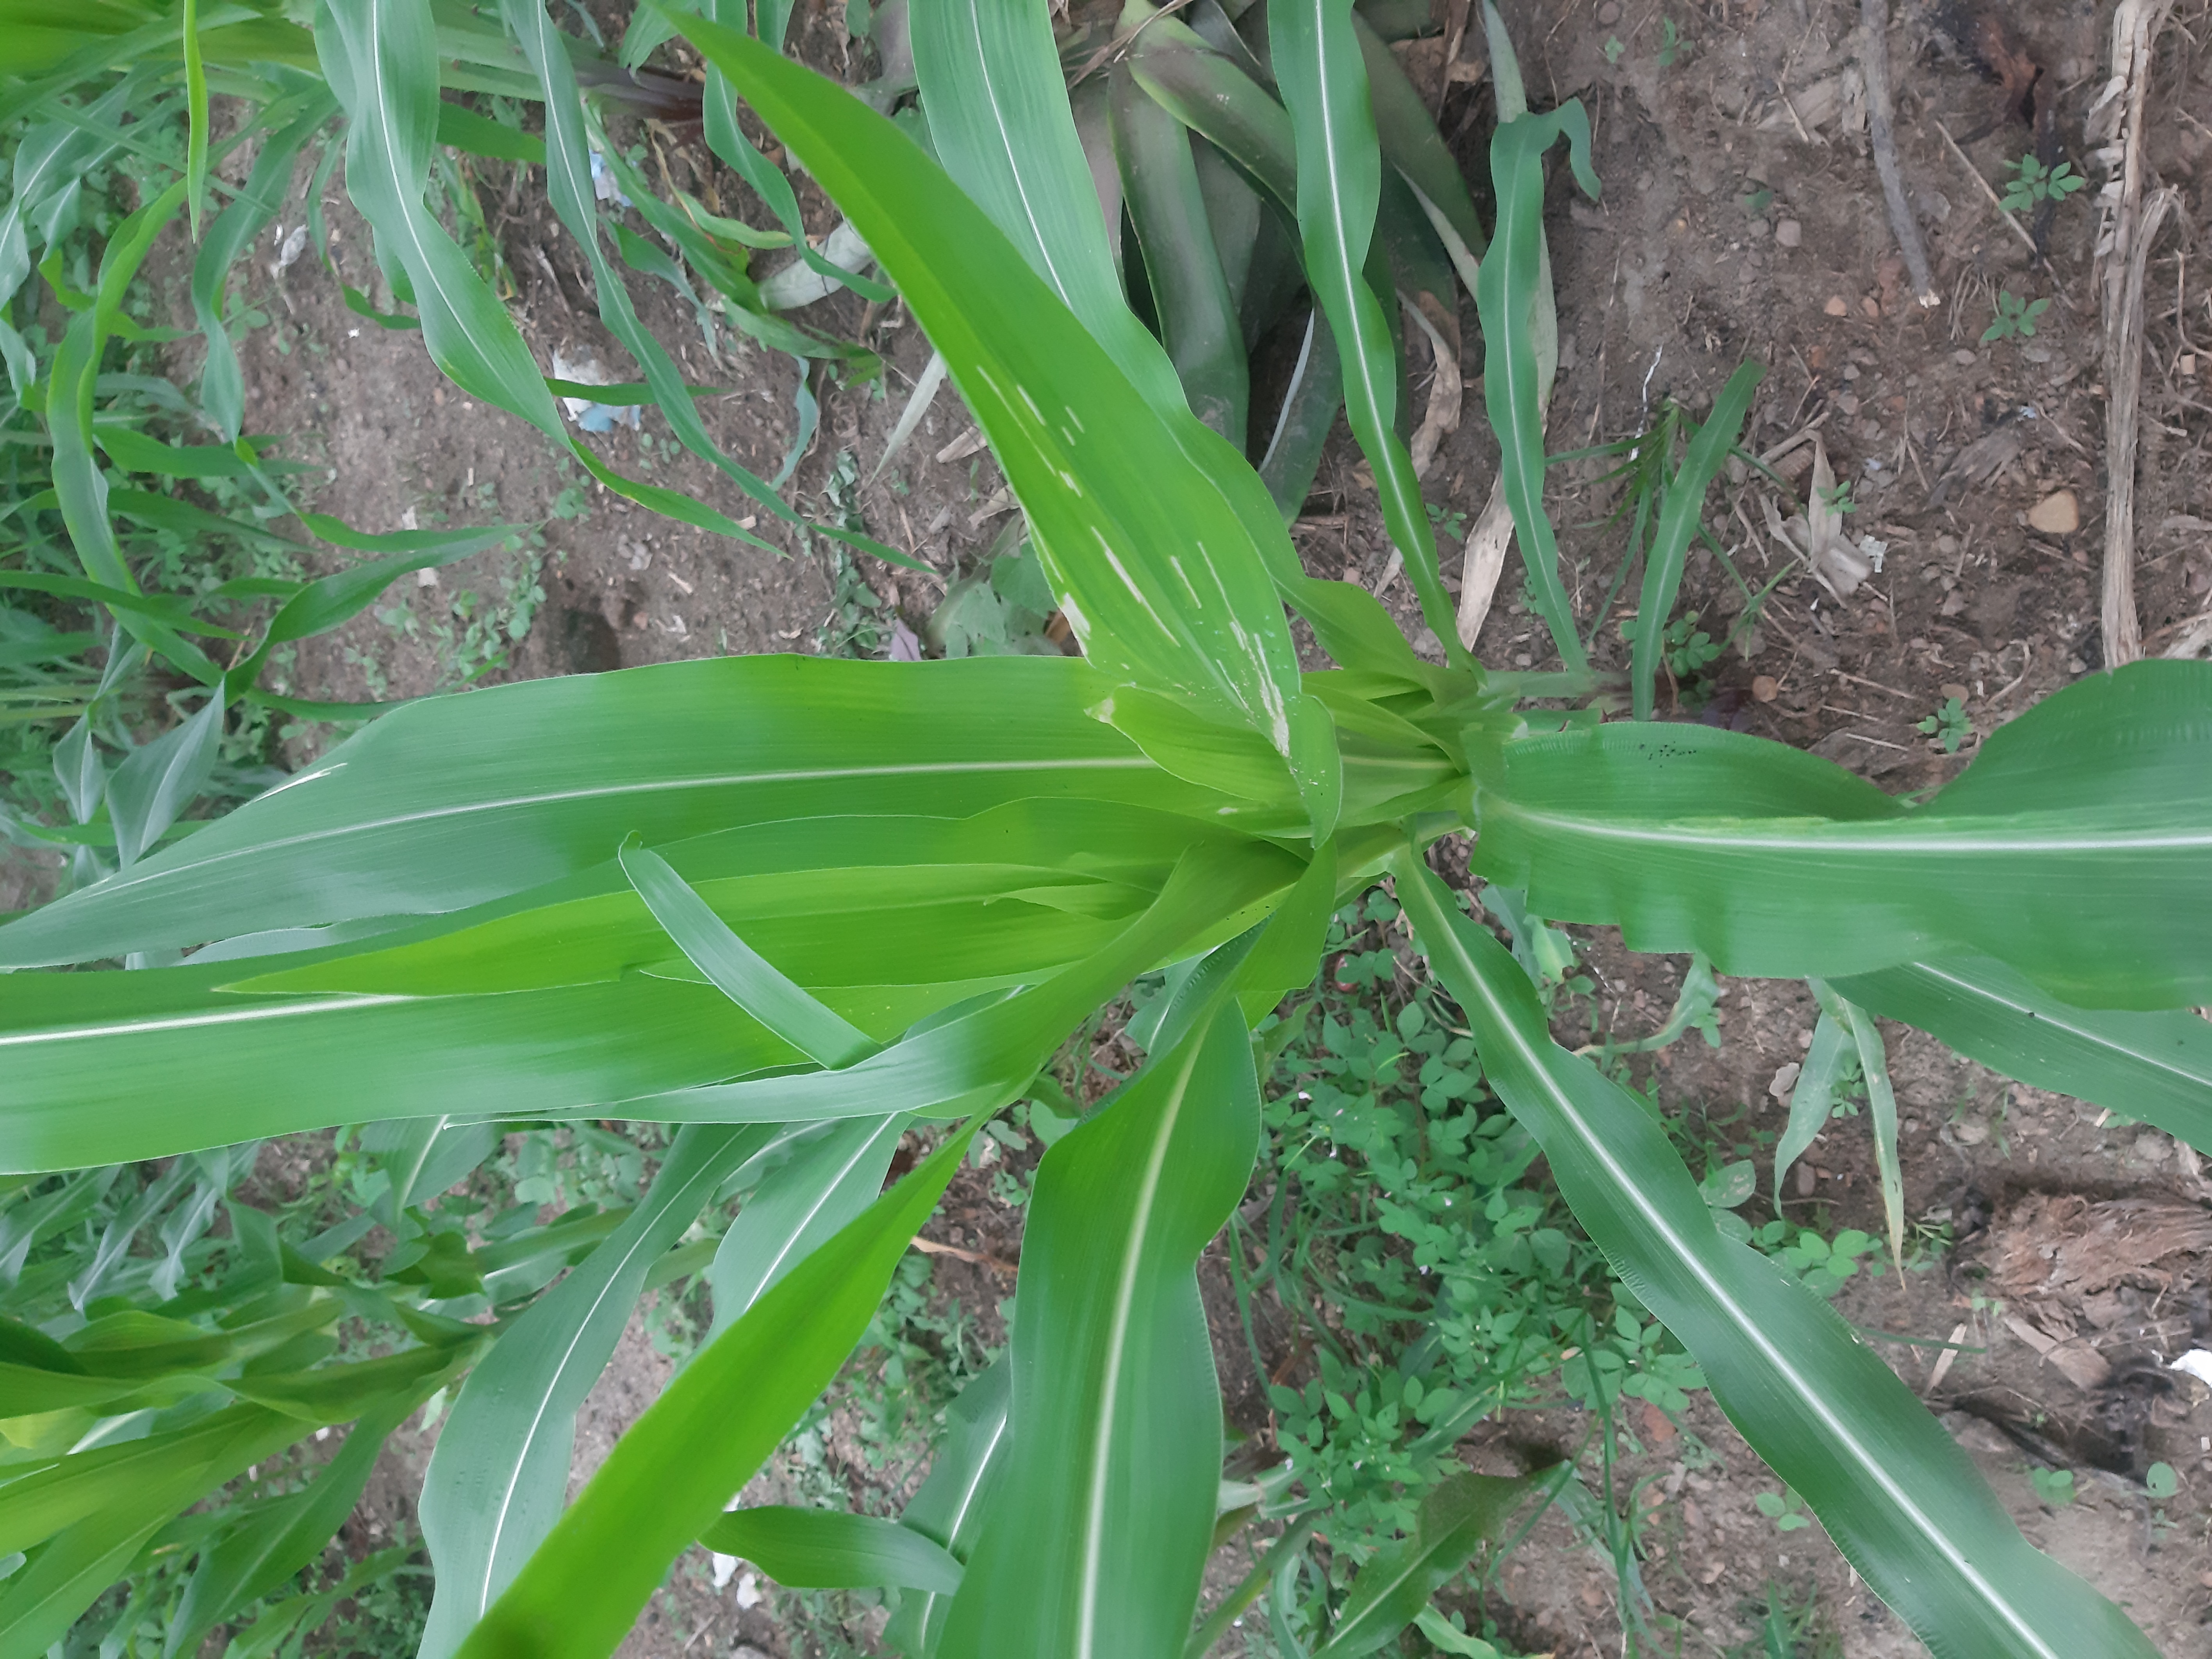
Label: spodoptera_frugiperda